Henry VI, Part 2

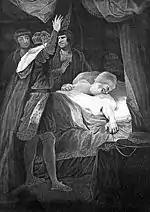
"Cardinal Beaufort's Bedchamber" by Joshua Reynolds (1788)

Language conveys the importance of religion throughout the play. Henry's language often echoes the Bible. For example, hearing of the Cade rebellion, he comments "Ο graceless men, they know not what they do" (4.4.37), echoing the Gospel of Luke: "Father, forgive them: for they know not what they do" (23:34). Earlier in the play, he refers to heaven as "the treasury of everlasting joy" (2.1.18), recalling the Gospel of Matthew's "lay up treasures for yourselves in heaven" (6:20), and then a few lines later he muses "blessèd are the peacemakers on earth" (2.1.34), echoing Jesus' Sermon on the Mount. On both of these occasions, however, Cardinal Winchester, ostensibly a pious man, distorts Henry's genuine piety. After Henry's assessment of heaven, Winchester says to Gloucester, "Thy heaven is on earth, thine eyes and thoughts/Beat on a crown, the treasure of thy heart" (2.1.19–20). Then, after Henry praises peacemakers, Winchester hypocritically says, "Let me be blessèd for the peace I make,/Against this proud Protector with my sword" (2.1.35–36). The Cardinal mocks religion shortly before the murder of Gloucester. Speaking of the forthcoming murder, Suffolk says, "And to preserve my sovereign from his foe,/Say but the word and I will be his priest" (3.1.271–272), to which Winchester responds "But I would have him dead, my Lord of Suffolk,/Ere you can take due orders for a priest" (3.1.273–274), disdaining priesthood and trivialising murder. After Gloucester is dead, Winchester continues to blaspheme himself, proclaiming the death of Gloucester to be "God's secret judgement" (3.2.31), a callous and knowing distortion.